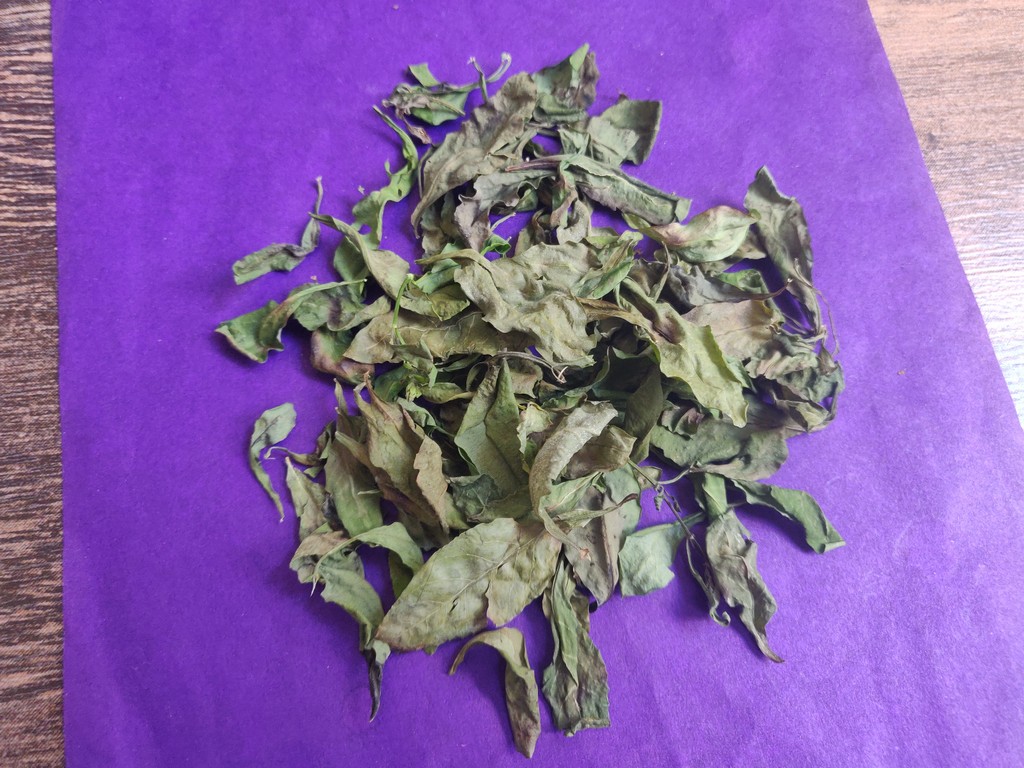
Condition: Dried
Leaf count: multiple
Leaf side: unknown